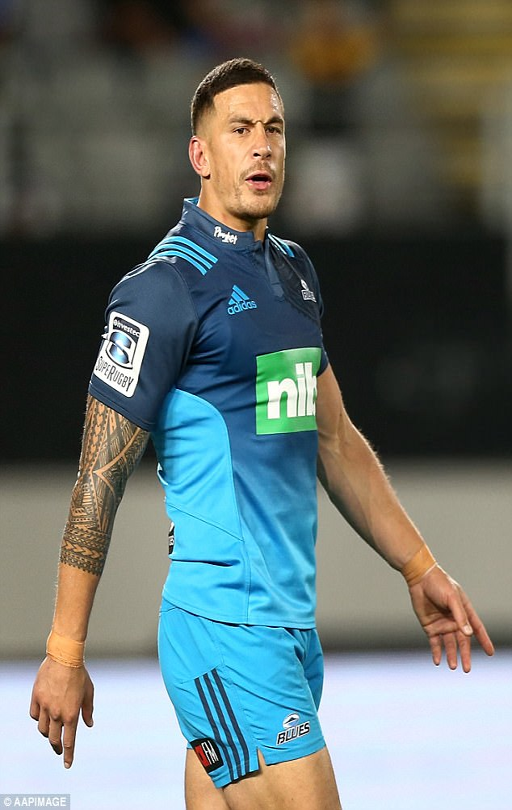
professional boxer continues to show his tattoos on the field and social media